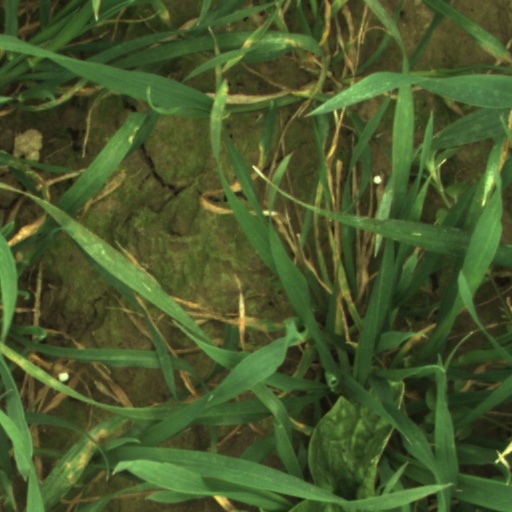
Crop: wheat